People in Need

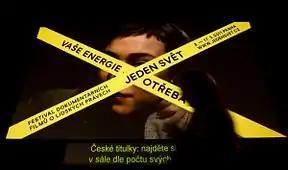
One World Festival/"Jeden Svět" 2011

Since the end of the 1990s, People in Need maintained several projects in Chechnya and Ingushetia. In 2005, the Russian Weekly "Argumenty i Fakty" named PIN – and other NGOs and the UN – supporters of Chechen separatists and terrorists. PIN denied any involvement. In the same year Russia banned PIN from working in the region. Two years later, in 2007, People in Need was allowed to come back and keep working in Chechnya and Ingushetia.